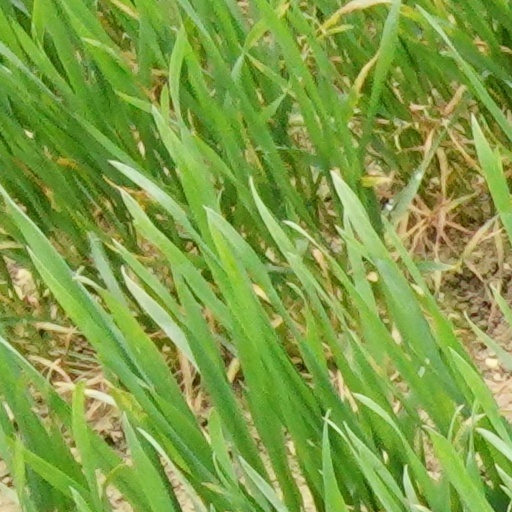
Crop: wheat